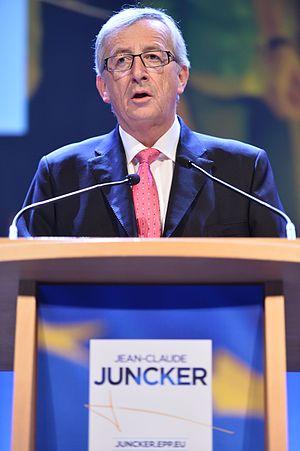
La crise migratoire en Europe est l'augmentation, dans les années 2010, du nombre de migrants arrivant dans l'Union européenne via la mer Méditerranée et les Balkans, depuis l'Afrique, le Moyen-Orient et l'Asie du Sud et qui en fait l'une des plus importantes crises migratoires de son histoire contemporaine.